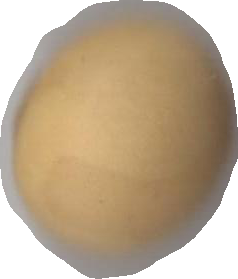
Variety: Dega